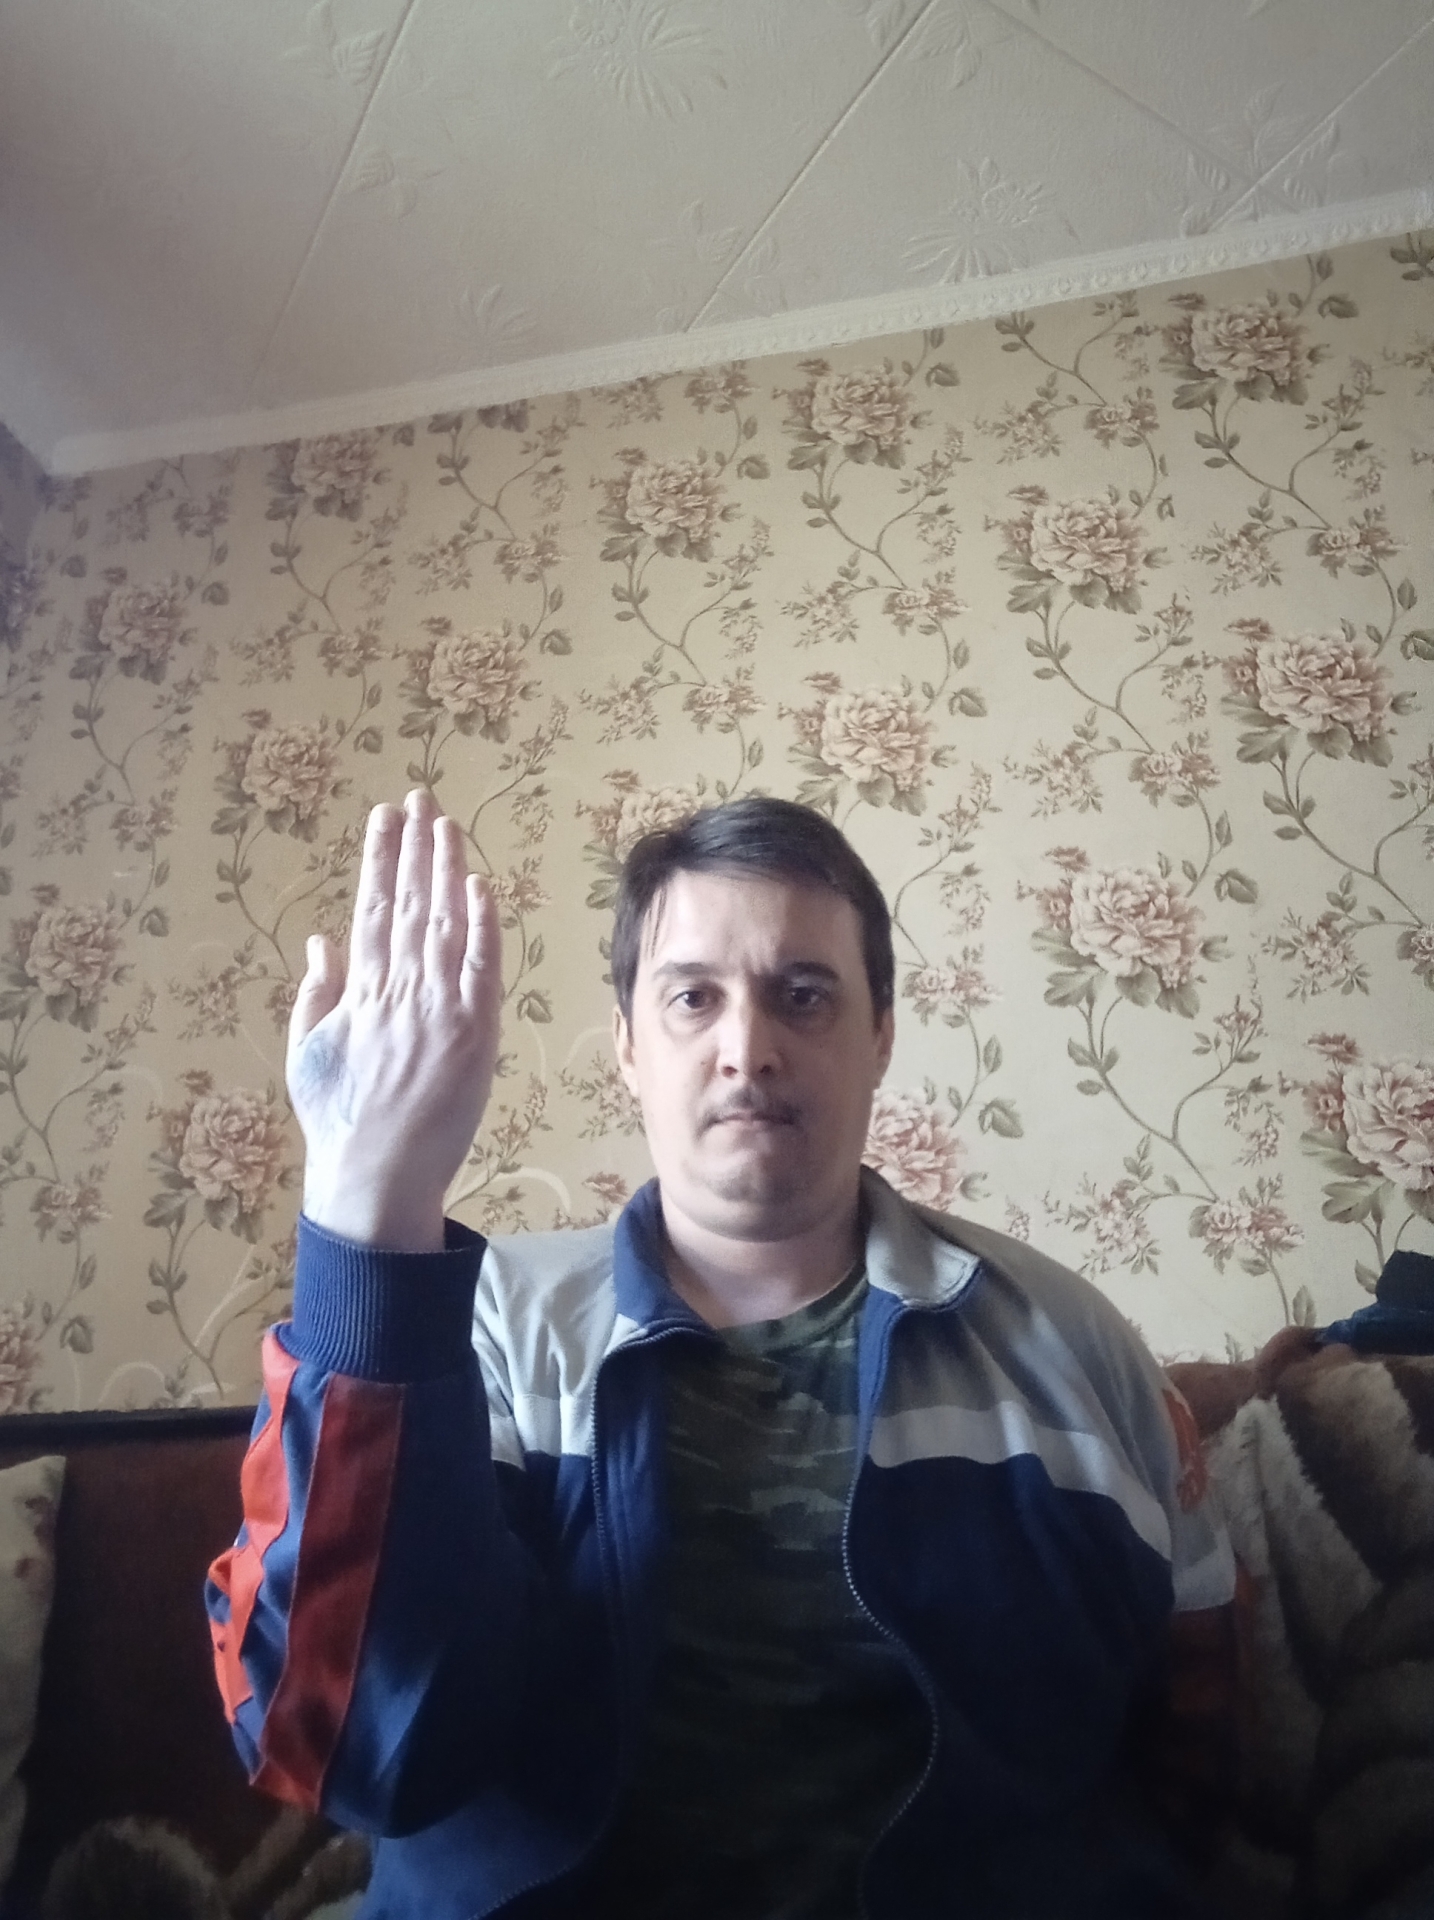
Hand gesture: stop_inverted